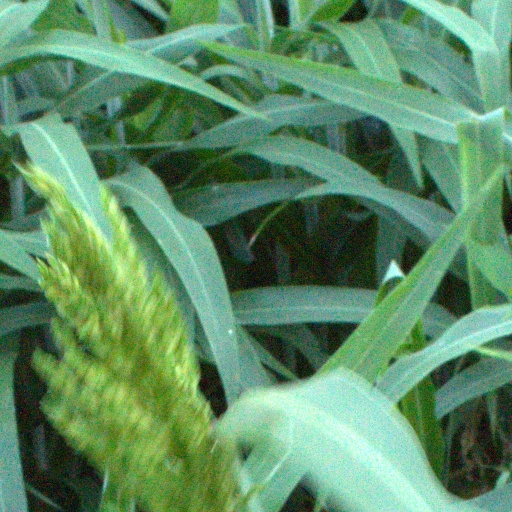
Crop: sorghum